Pekka Halonen

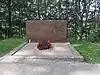
Grave of Halonen and his wife by the Tuusula Church

Halonen chronicled the Finnish landscape and its people. He had an early interest in Symbolism, but Gauguin's decorative Synthetism, as well as Japanese woodcuts, had a deeper impression on his work.